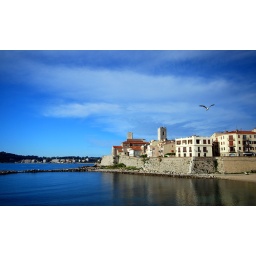
Quite a small little sandy beach protected by a ring of rocks